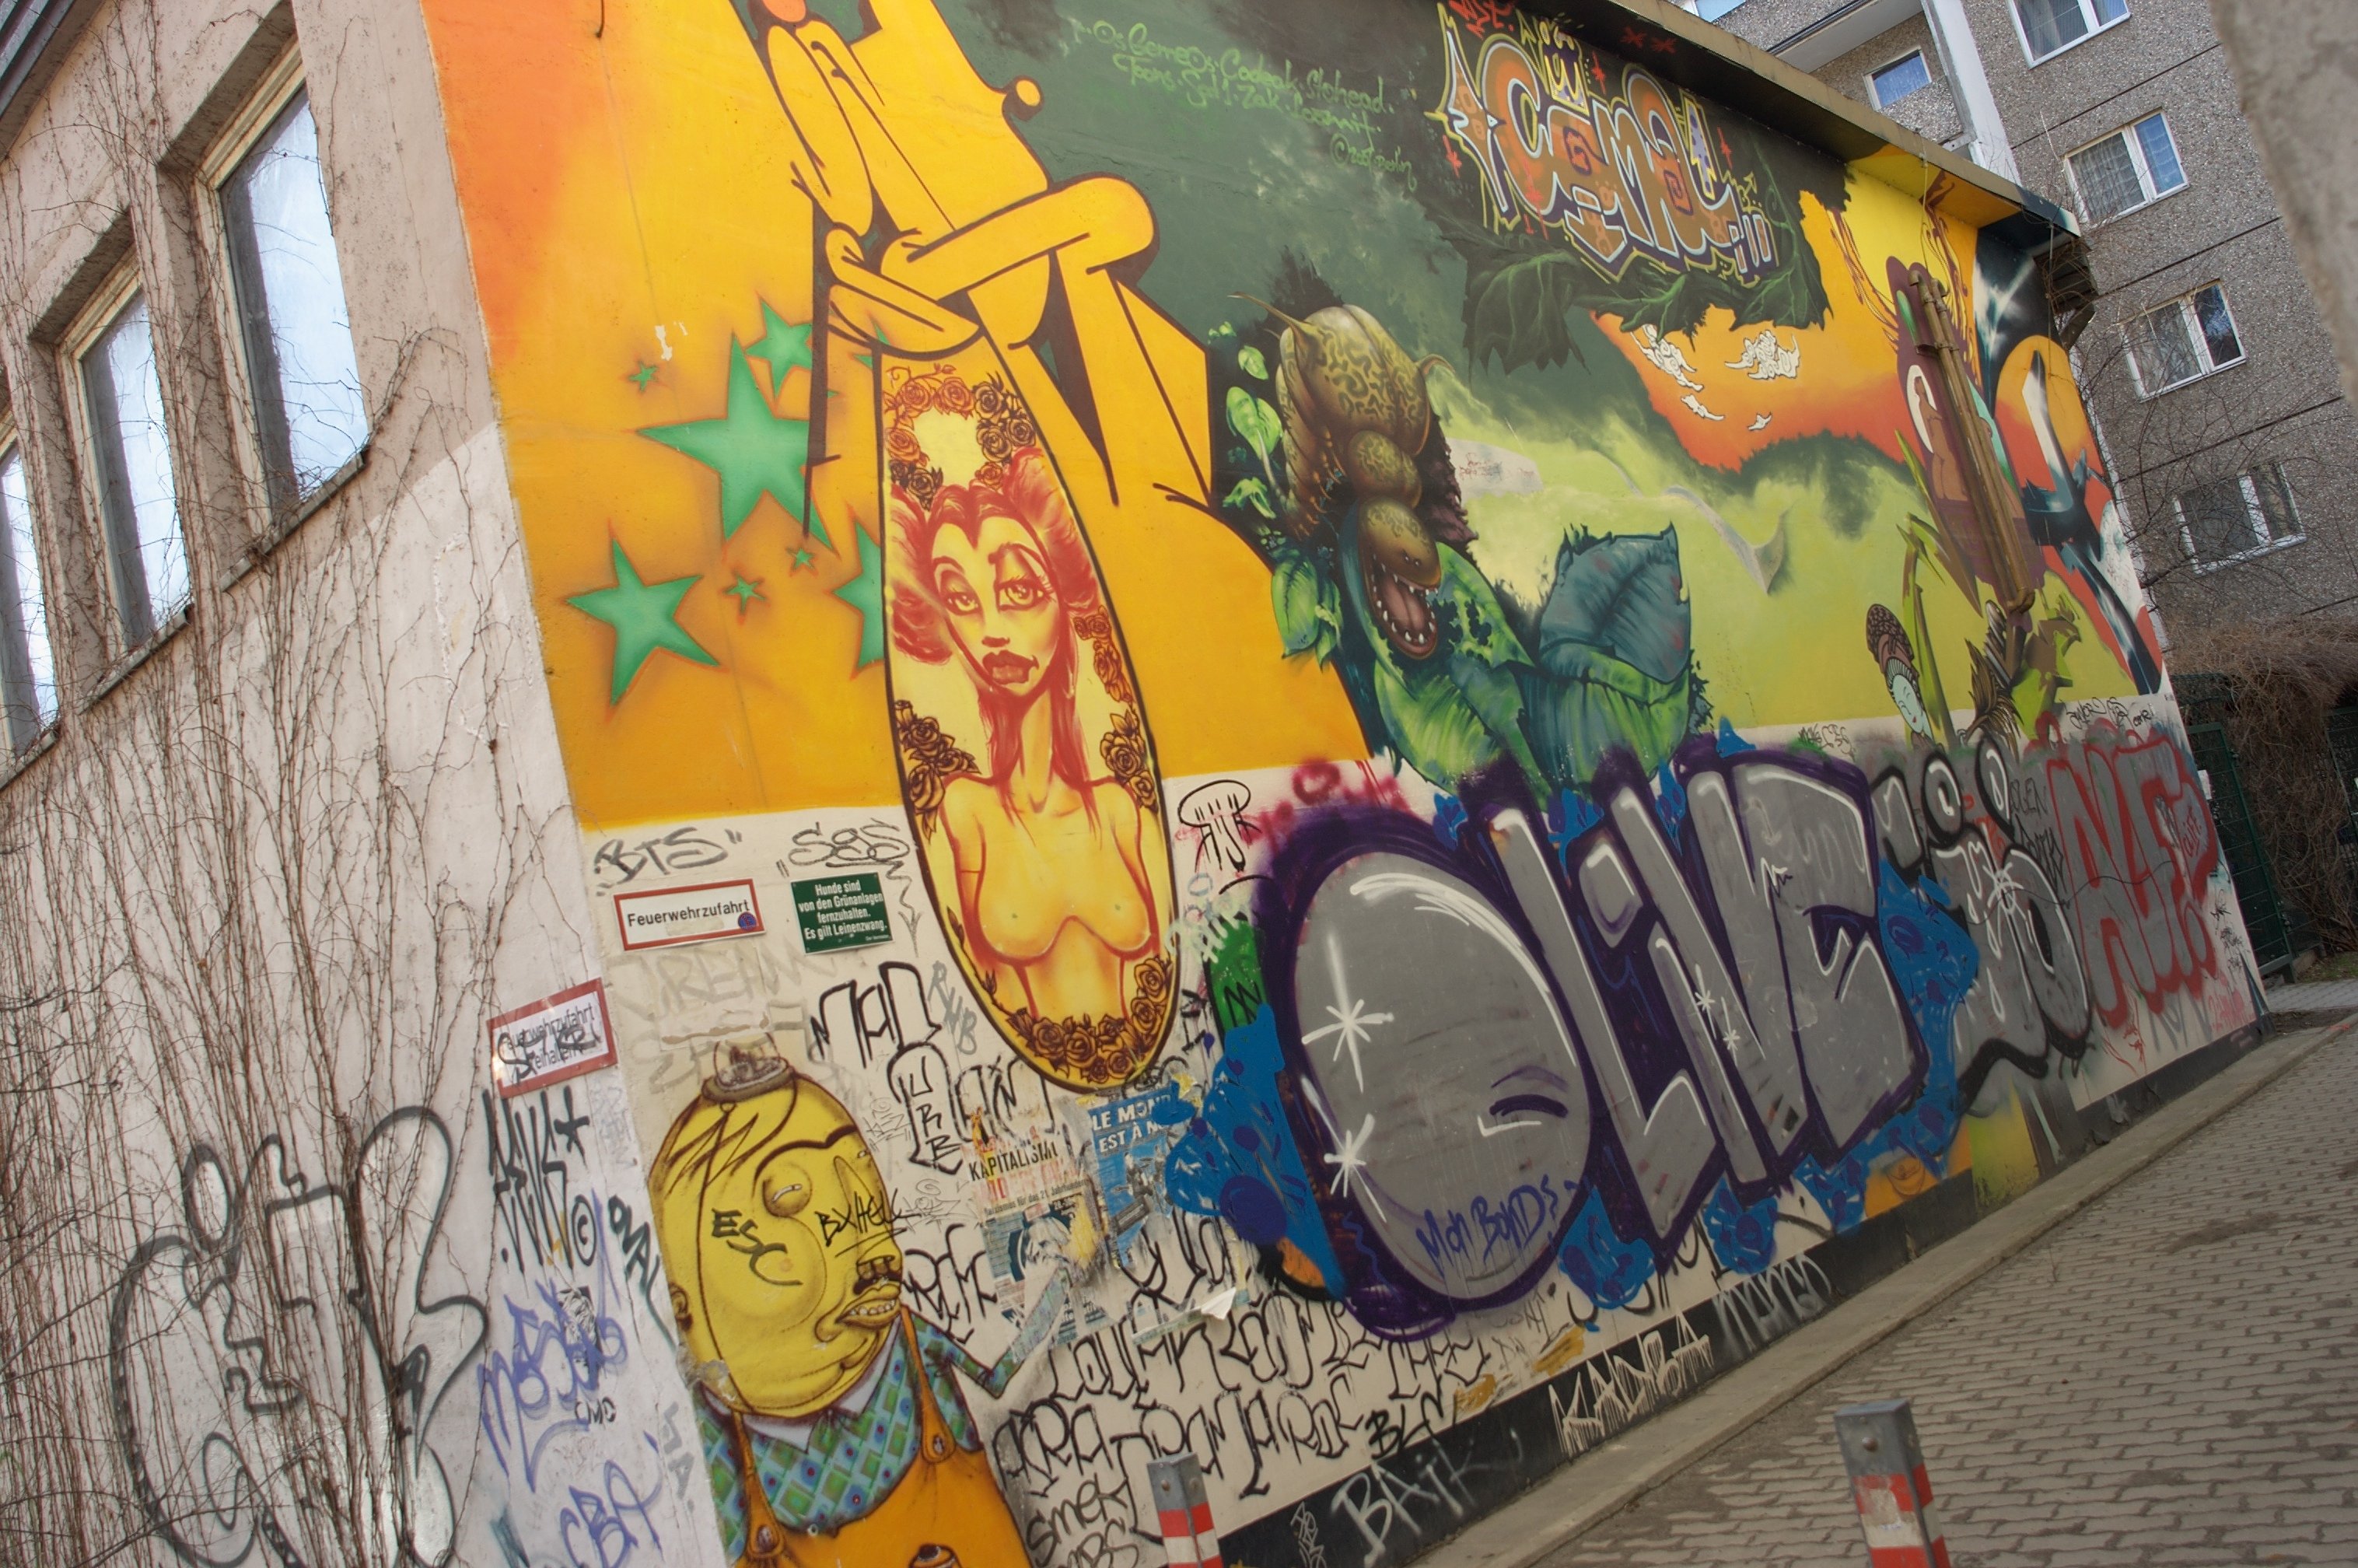
road, street, wall, graffiti, street art, art, 2011, mural, rawtherapee, germany, deutschland, berlin, pentax, 20mm, lenstagged, steffenzahn, k100d, justpentax, iamflickr, cosina, voigtlander, cosinavoigtlnder, skopar, colorskopar, cv20, colorskopar20mmf35slii, 20mmf35slii, voigtlander20mm, cv2035, skopar20mmf35, voigtlnder20mmf35, urban area